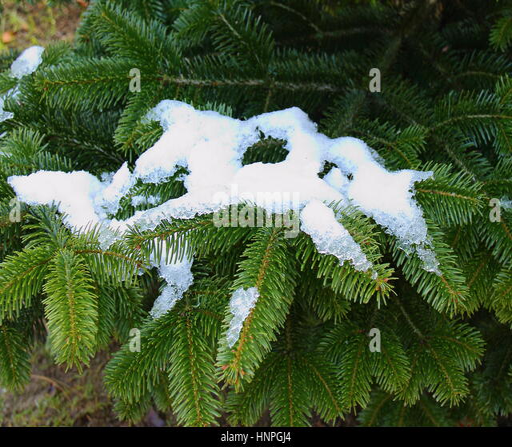
a light snow covering on plants